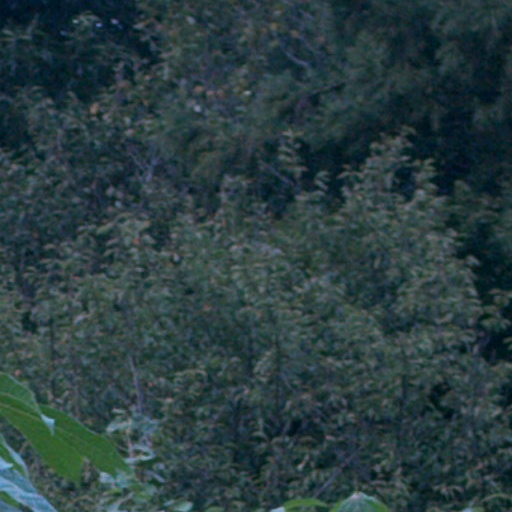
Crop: cassava